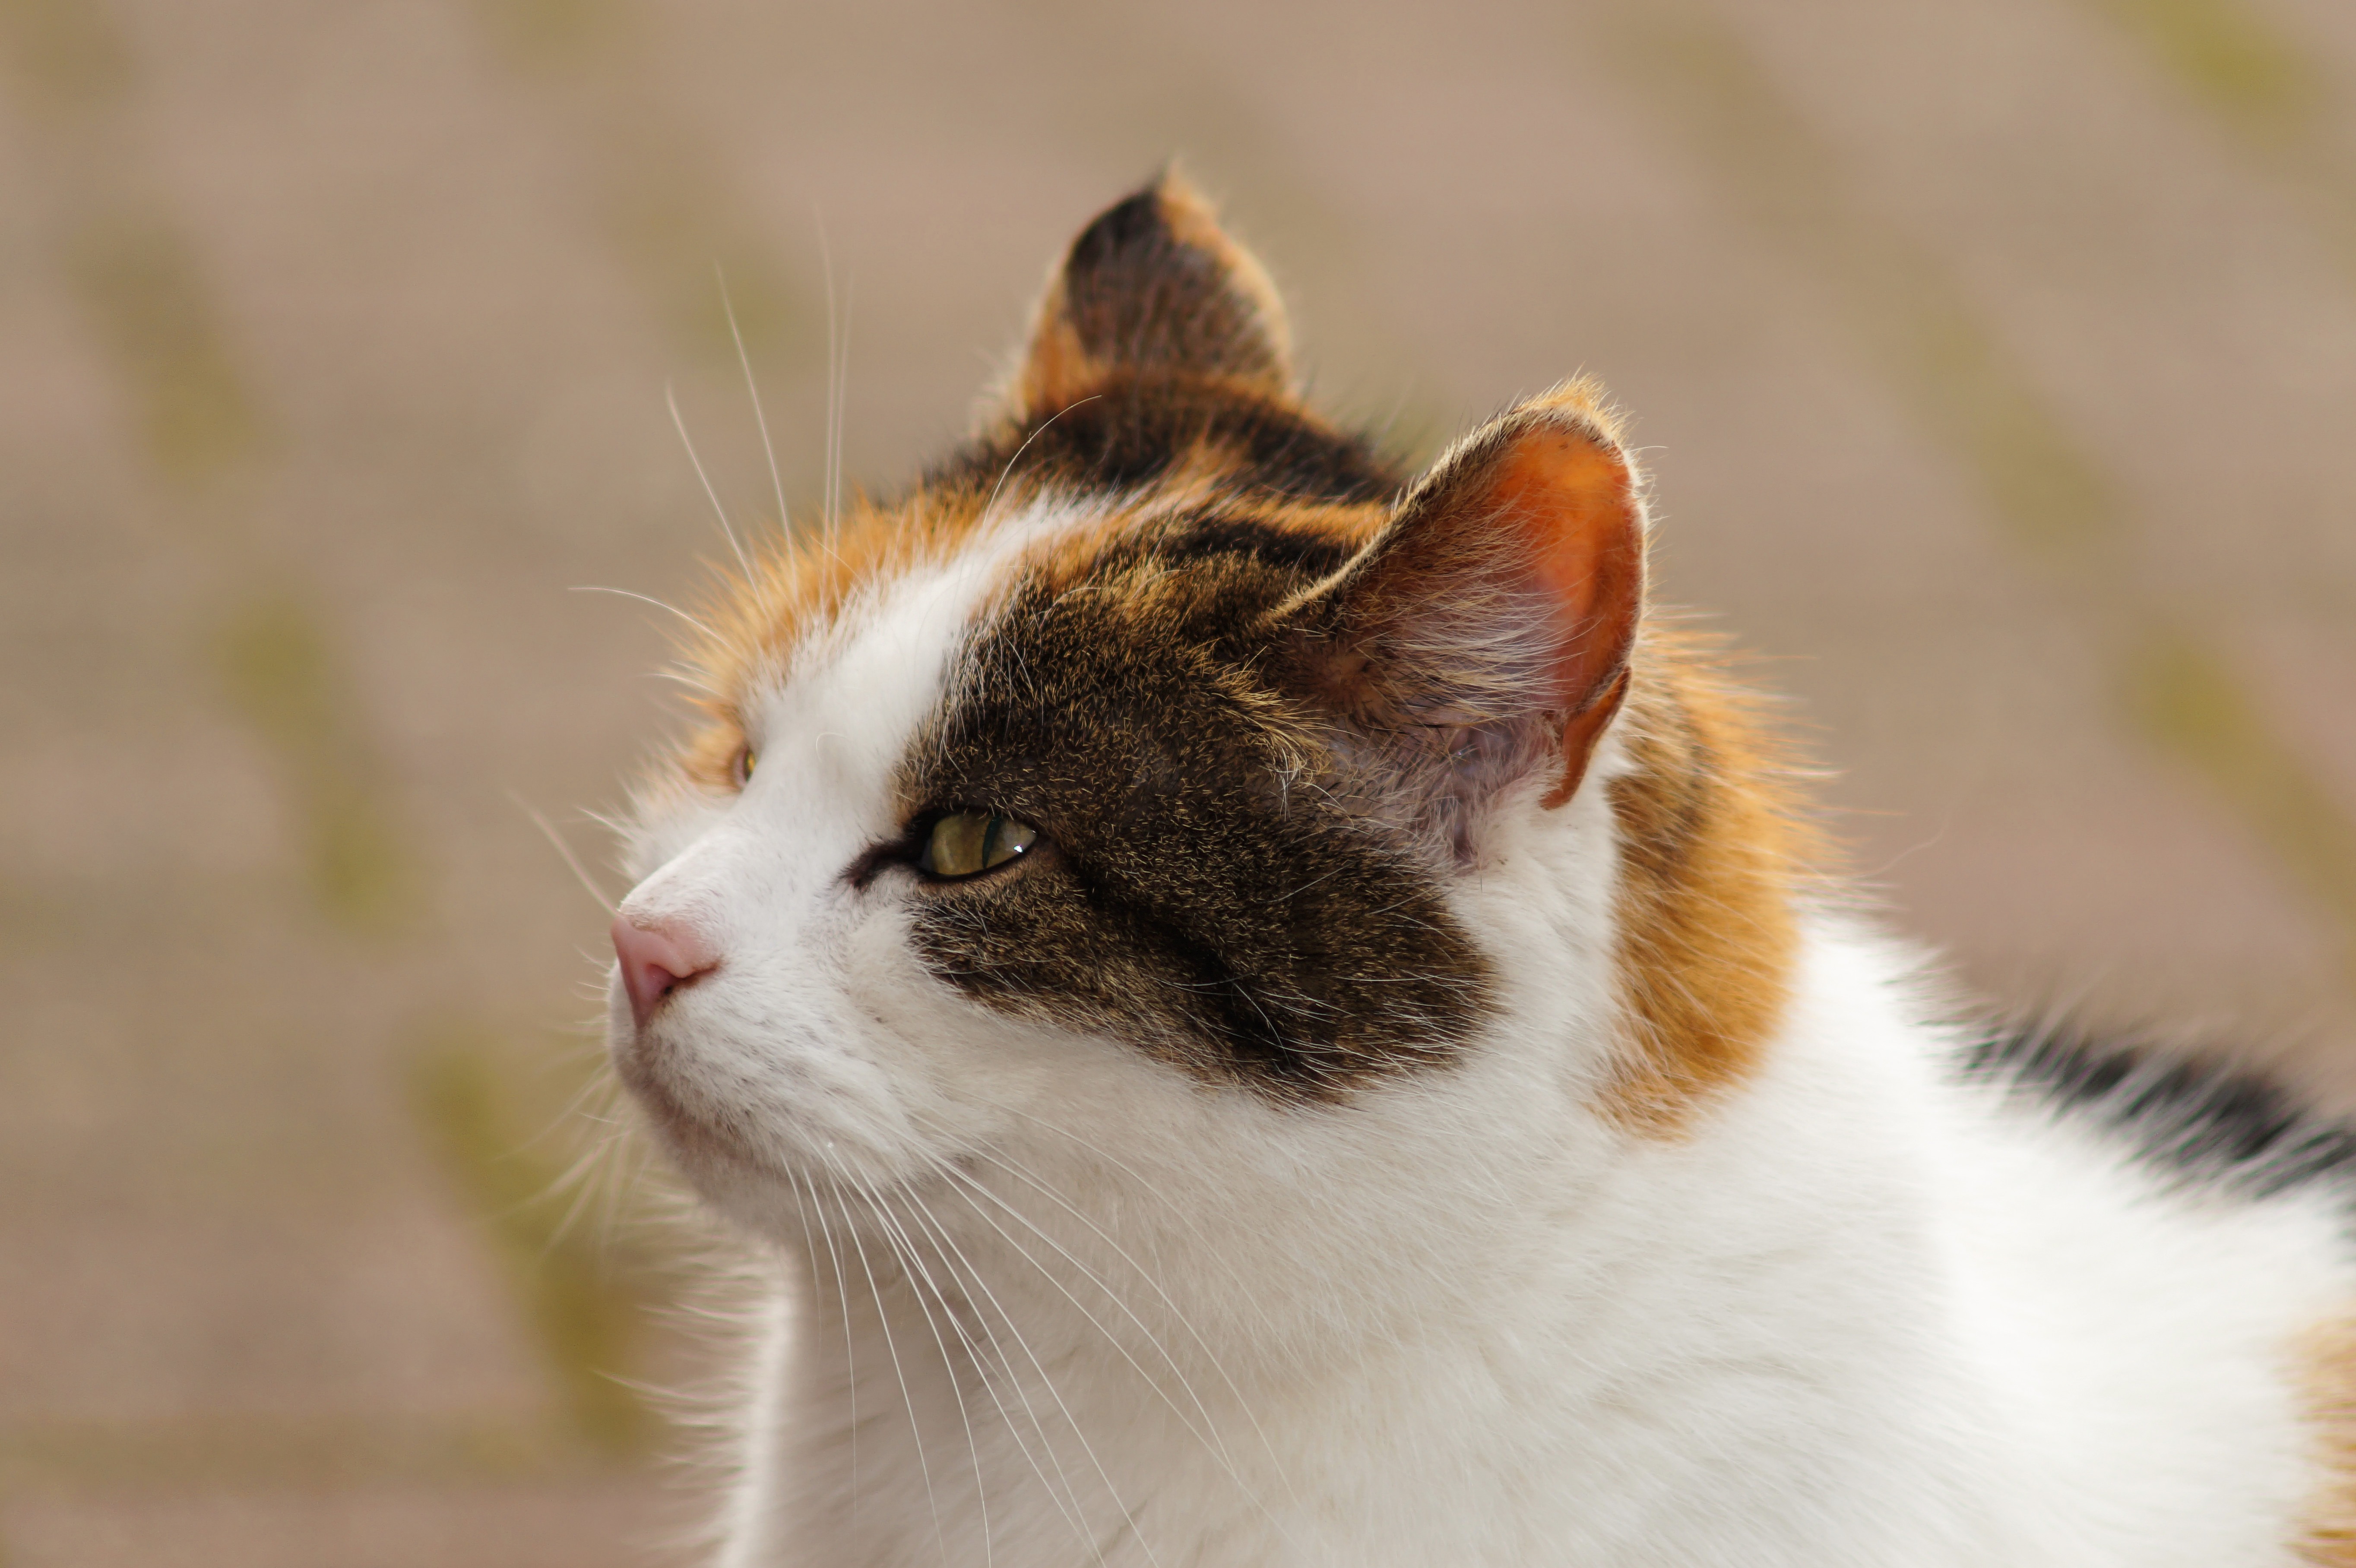
female, portrait, kitten, cat, mammal, fauna, close up, nose, whiskers, head, vertebrate, tricolor, noble, three coloured, graceful, norwegian forest cat, european shorthair, small to medium sized cats, cat like mammal, carnivoran, domestic short haired cat, domestic long haired cat